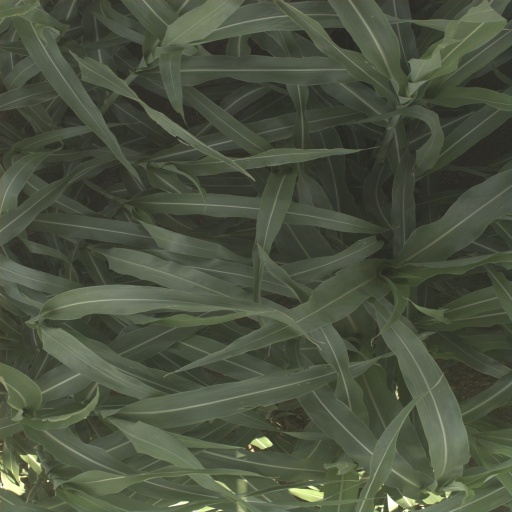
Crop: sorghum